Martin Kemp (art historian)

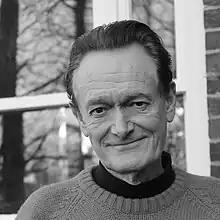
Kemp in 2014

Martin John Kemp (born 5 March 1942) is a British art historian and exhibition curator who is one of the world's leading authorities on the life and works of Leonardo da Vinci. The author of many books on Leonardo, Kemp has also written about visualisation in art and science, particularly anatomy, natural sciences and optics. Instrumental in the controversial authentication of "Salvator Mundi" to Leonardo, Kemp has been vocal on attributions to Leonardo, including support of "La Bella Principessa" and opposition to the "Isleworth Mona Lisa".